Light railway

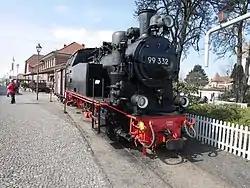
Restored Molli railway at Kühlungsborn, Mecklenburg, Germany

In countries where a single standard gauge is dominant, the term light railway does not imply a narrow gauge railway. Most narrow gauge railways operate as light railways, but not all light railways need be narrow gauge. After Spooner's development of steam haulage for narrow gauge railways, the prevailing view was that the gauge should be tailored according to the traffic: "The nearer the machine is apportioned to the work it has to do the cheaper will that work be done."